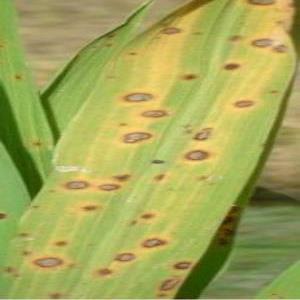
Disease: Brownspot